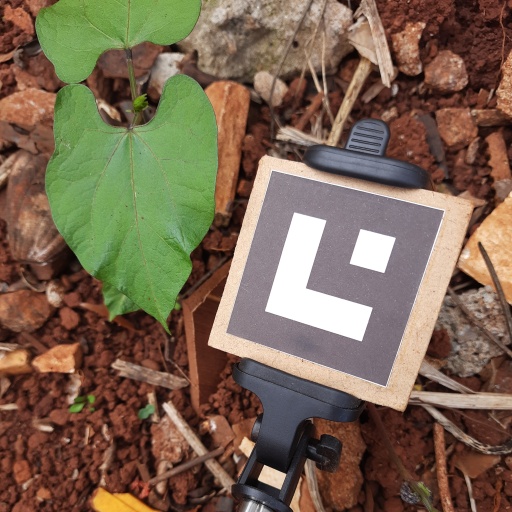
Observations: wavy surface, no eating holes, under shade